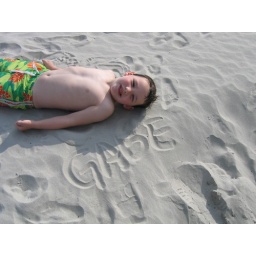
Gabe, chilling in the sand at the beach